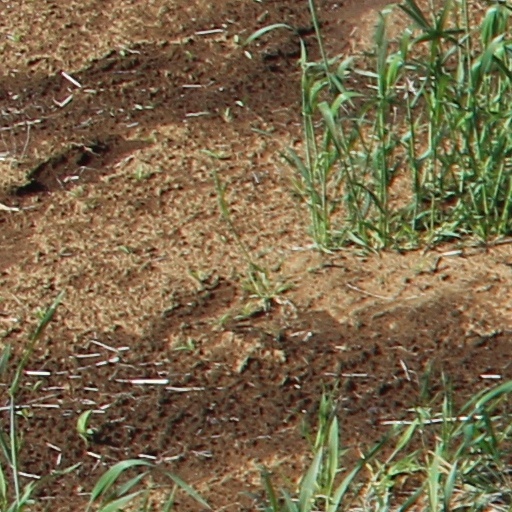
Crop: wheat